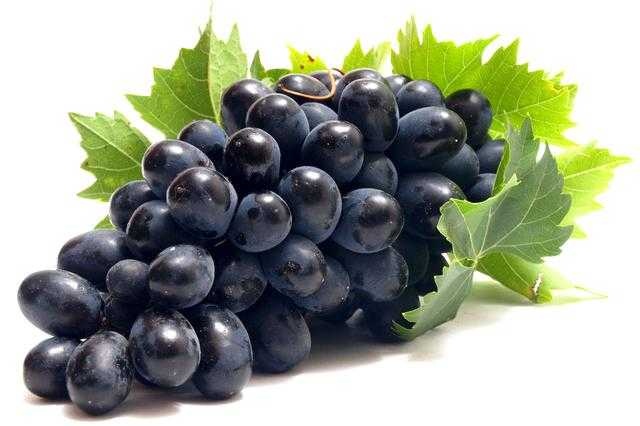
Label: Grapes